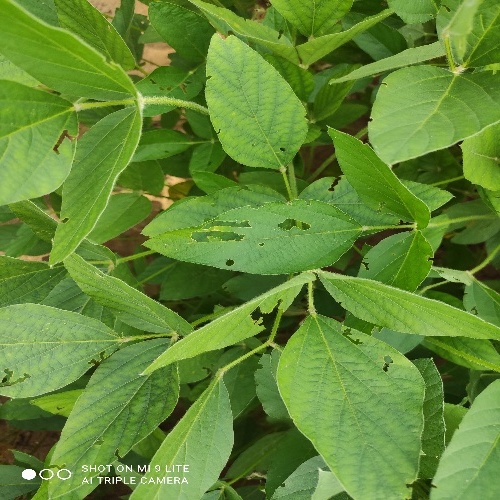
Label: Caterpillar